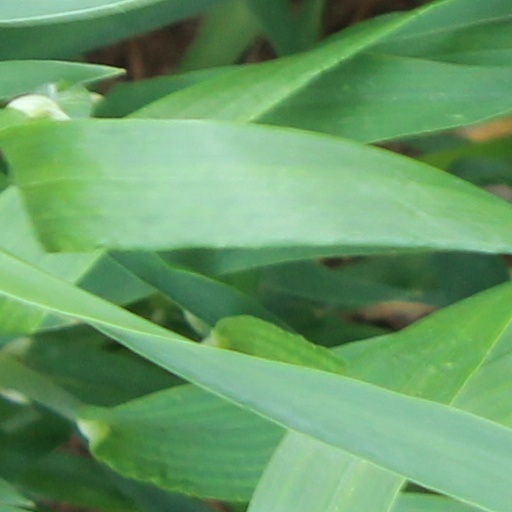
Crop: wheat